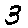
Label: 3